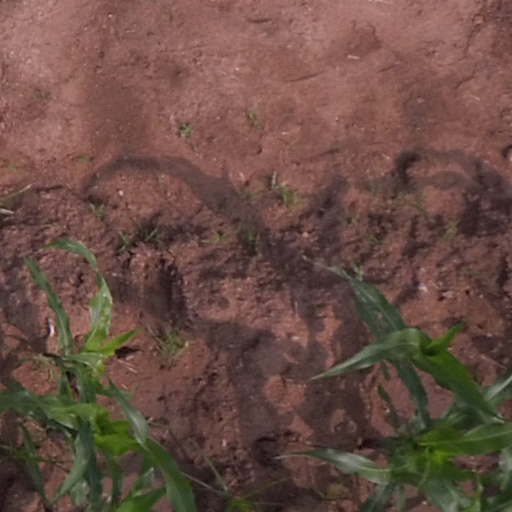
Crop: maize; corn